Eucalyptus fusiformis

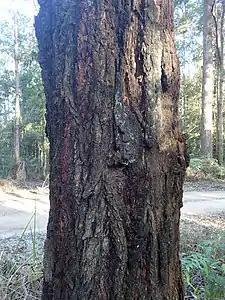
bark

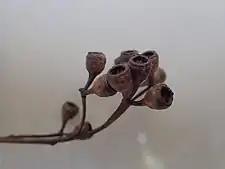
fruit

"Eucalyptus fusiformis" is a tree that typically grows to a height of and forms a lignotuber. It has thick, hard, greyish ironbark on the trunk and on branches more than about in diameter. Young plants and coppice regrowth have stems that are more or less square in cross-section and leaves that are petiolate, egg-shaped to broadly lance-shaped, long and wide. Adult leaves are lance-shaped to curved, the same dull green on both sides, long and wide on a petiole long. The flower buds are arranged in groups of seven on the ends of branchlets on a compound peduncle long, the individual buds on pedicels long. Mature buds are oval to spindle-shaped, long and wide with a conical operculum. Flowering occurs between May and August and the flowers are white. The fruit is a woody hemispherical, conical, pear-shaped or oval capsule long and wide with the valves below rim level.